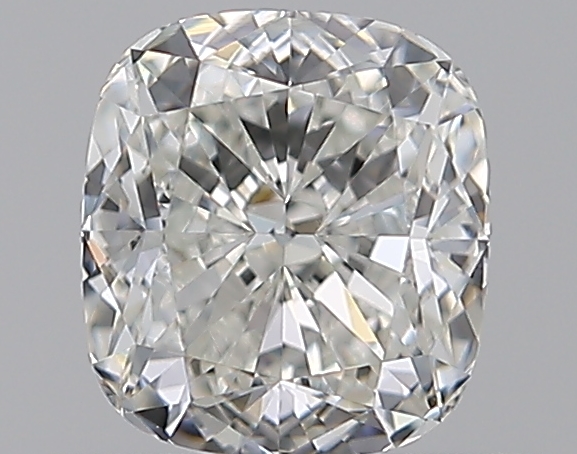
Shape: cushion
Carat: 0.73
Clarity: VVS2
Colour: I
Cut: EX
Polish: EX
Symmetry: EX
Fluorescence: N
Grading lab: GIA
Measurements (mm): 5.38 x 4.89 x 3.23